Mississippian shatter zone

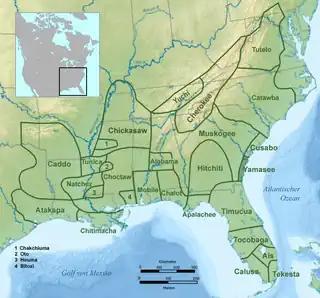
Location of Indian tribes and confederations in the southeast c. 1700.

The Coosa paramount chiefdom fragmented before 1600, with only a remnant of the original chiefdom remaining in northern Alabama. In the 1620s people of the Chiscas chiefdom from northeastern Tennessee and southwestern Virginia migrated, for unknown reasons, hundreds of miles south to northern Florida. The Powhatan confederacy in Virginia ceased to exist about 1650 due to wars with the English colonists. Cofitachequi continued to exercise control over a large area of South Carolina until at least 1672. The chroniclers of DeSoto agreed that the largest and most impressive of the chiefdoms were near the Mississippi River in Tennessee, Mississippi, and Arkansas. These chiefdoms began to disappear by about 1650 and were largely gone when the next foreign visitors, the French, visited the area in 1673. The last surviving Mississippian chiefdom, the Natchez, was defeated in a war with the French in 1731.